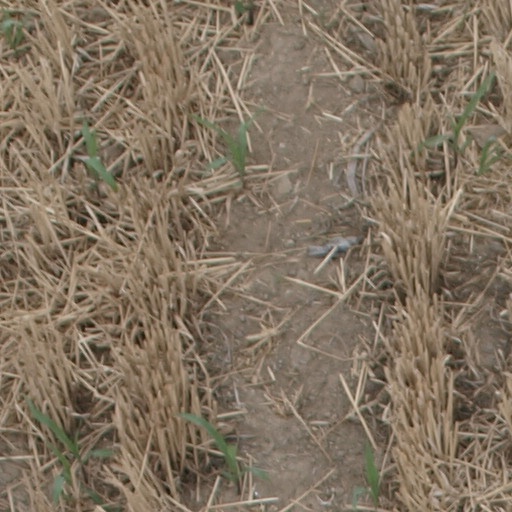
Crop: maize; corn